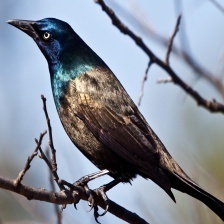
Species: COMMON GRACKLE
Scientific name: QUISCALUS QUISCULA